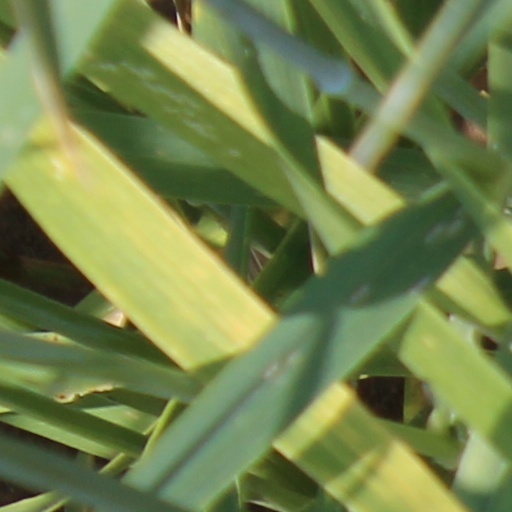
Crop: wheat